List of mammals of Grand Teton National Park

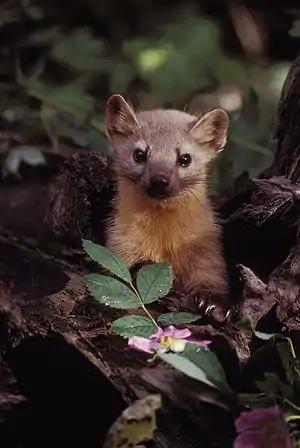
Pacific marten

There are at least 16 large and 45 small mammal species known to occur in Grand Teton National Park, an American national park in northwestern Wyoming. Species are listed by common name, scientific name, and relative abundance.